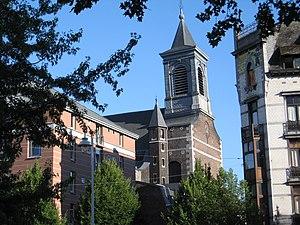
Eglise Saint-Nicolas à Outremeuse, Liège
Le couvent des Récollets ou couvent de Jérusalem était un couvent situé à Liège, fondé à la fin du XVᵉ siècle et appartenant à l'Ordre des récollets frères mineurs, Ordre franciscain. Ce couvent, installé dans le quartier d'Outremeuse, rue Georges Simenon, le long des murailles de la Cité, hébergera jusqu'à plus de 80 pères, et va participer à la vie de la Cité de Liège jusqu'à la Révolution française. Entièrement rénové, le bâtiment accueille actuellement l'auberge de jeunesse Georges Simenon.
La liste des édifices religieux de Liège, est une liste des lieux de cultes, situées dans la ville de Liège, en Belgique.
L'église Saint-Nicolas, ancienne église du couvent des Récollets, est une église de Liège située rue Fosse aux Raines dans le quartier d'Outremeuse.
Le diocèse de Liège, dans la province de Liège en Belgique, compte 529 paroisses. Ces paroisses sont regroupées en unité pastorale, et certaines unités pastorales forment l'un des 17 doyennés.